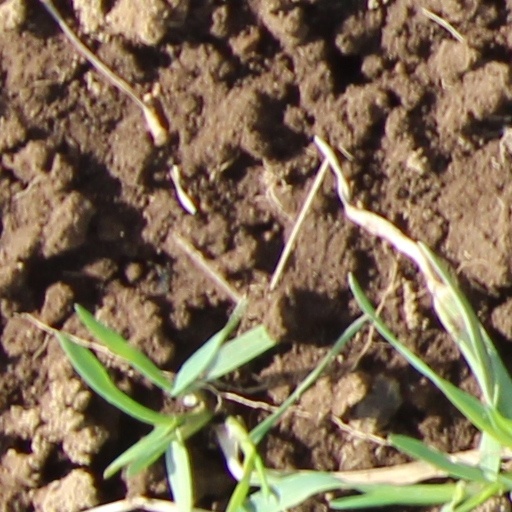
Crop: wheat